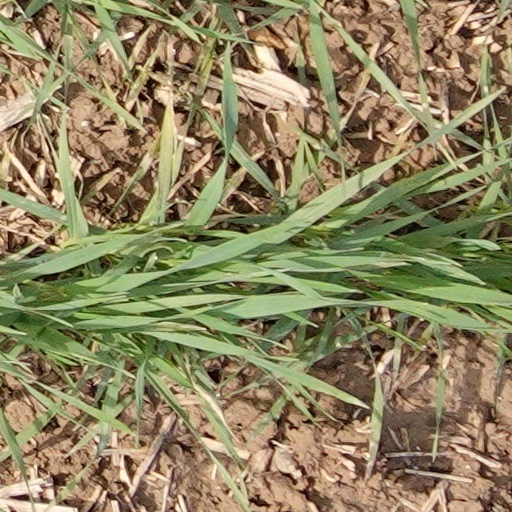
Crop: wheat